Neonatal intensive care unit

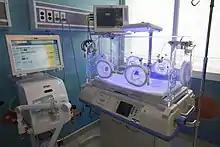
Dräger Isolette C2000 at the "Hospital Regional de Apatzingán" in Apatzingán, Michoacán, Mexico.

Neonatology and NICUs have greatly increased the survival of very low birth weight and extremely premature infants. In the era before NICUs, infants of birth weight less than , usually about 30 weeks gestation, rarely survived. Today, infants of at 26 weeks have a fair chance of survival. , the world record for the lowest gestational age newborn to survive is held by Curtis Zy-Keith Means, who was born on July 5, 2020 in the United States, at 21 weeks and 1 day gestational age, weighing .